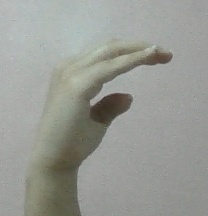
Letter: jeem